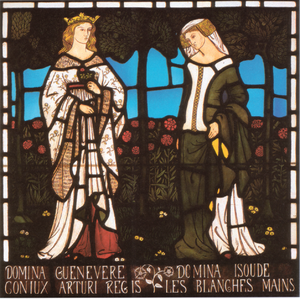
Chrétien de Troyes / Liv
Guinevere og Isolde.
Chrétien de Troyes var forfatter af fem versromaner om kong Arthur og hans riddere: